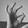
ASL letter: F